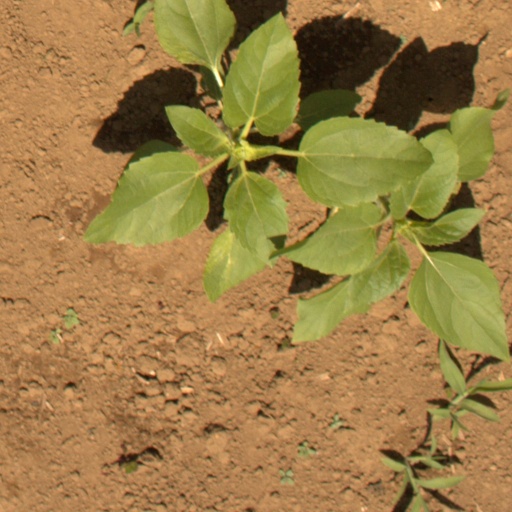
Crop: Jerusalem artichoke